TUC The Lighter Side of Life

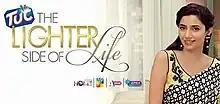
Promotional poster

TUC: The Lighter Side of Life is a talk show for famous celebrities presented by TUC Pakistan. This show is centered on the guest’s personal life, careers and relationship with the paparazzi amongst several others, allowing viewers to receive casual and light-hearted insights into the lives of their favorite celebrities. First episode of season 1 was aired on Hum TV hosted by Mahira Khan on 14 December 2013 starring Ali Zafar as a guest while the last episode of season 1 was aired on 8 March 2014 in which Fawad Khan appeared as a guest.